2021 West Coast Conference men's basketball tournament

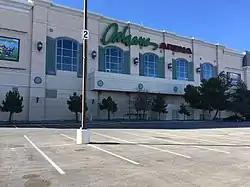
Orleans Arena, location of the 2021 WCC Tournament, near Las Vegas, Nevada

The tournament followed a format similar to that used from 2003 to 2011. The 7 through 10 seeds played in the "first round", the 5 and 6 seeds started play in the "second round", and the 3 and 4 seeds started in the "quarterfinals". The top two seeds received byes into the semifinals.